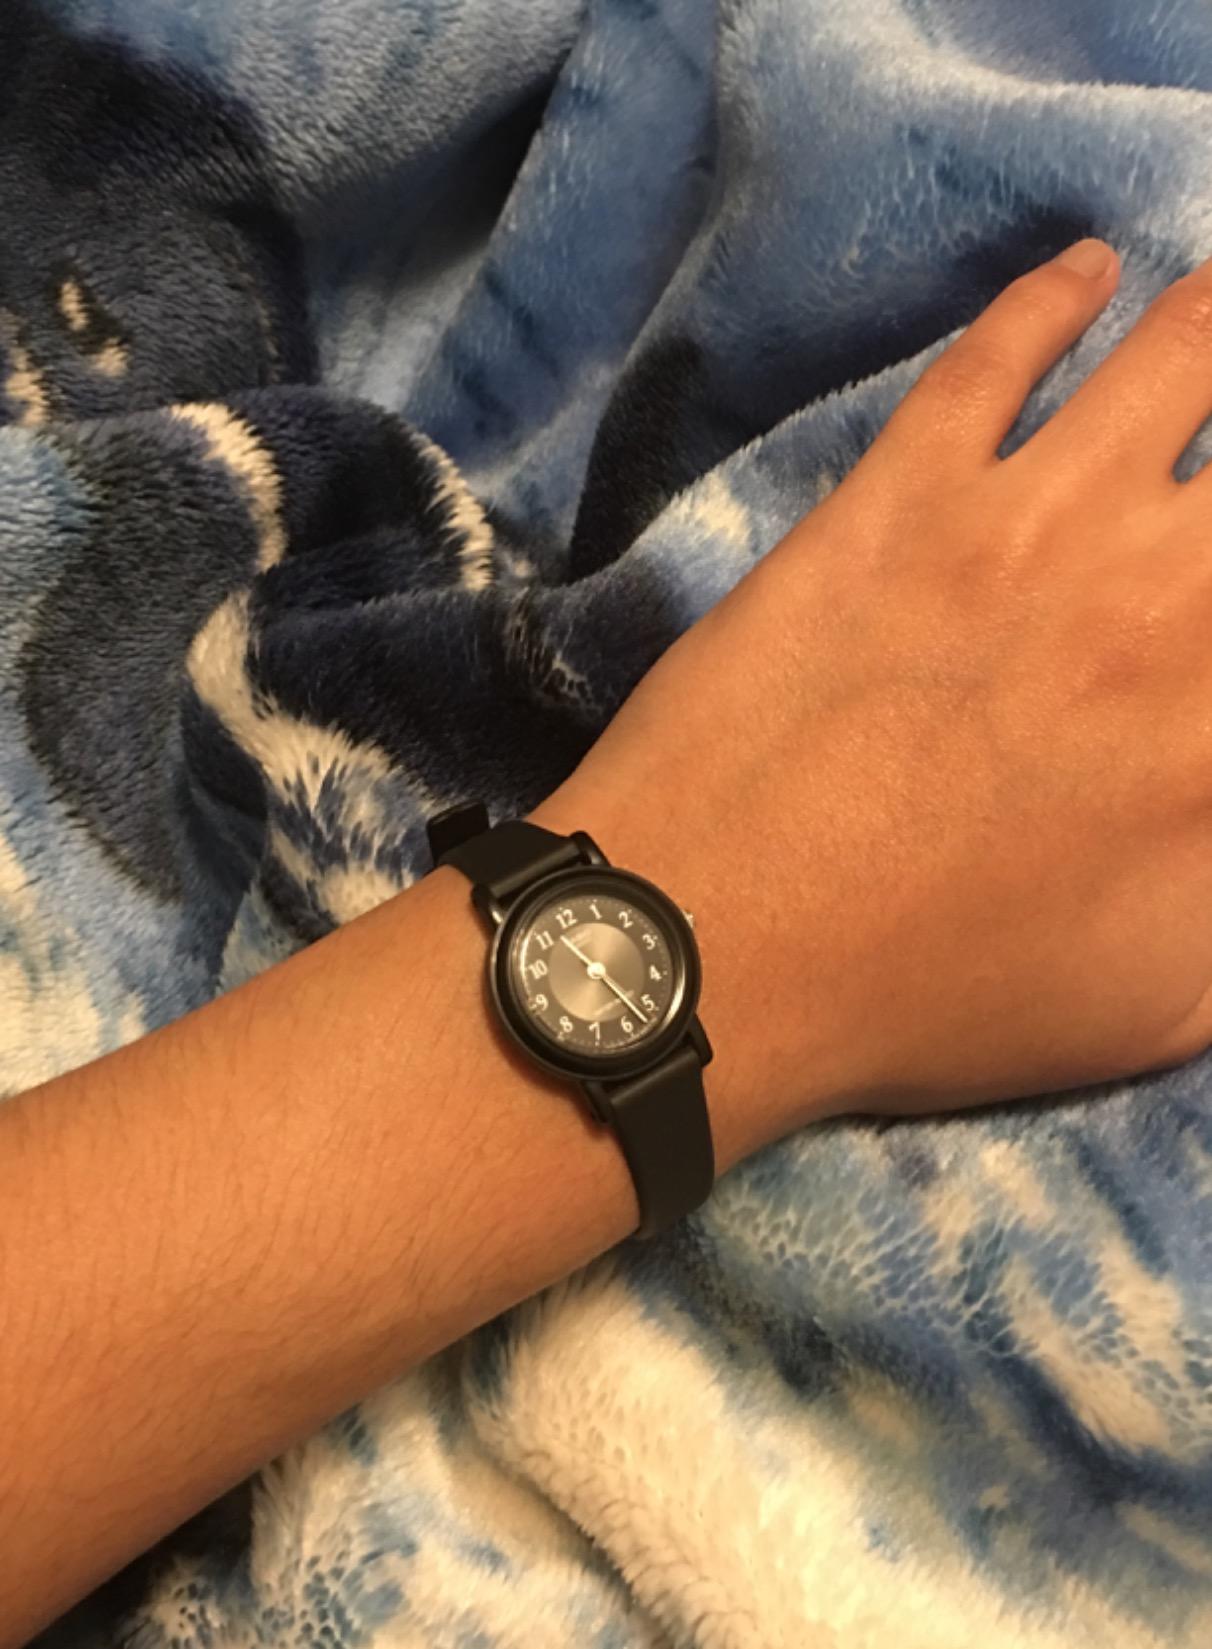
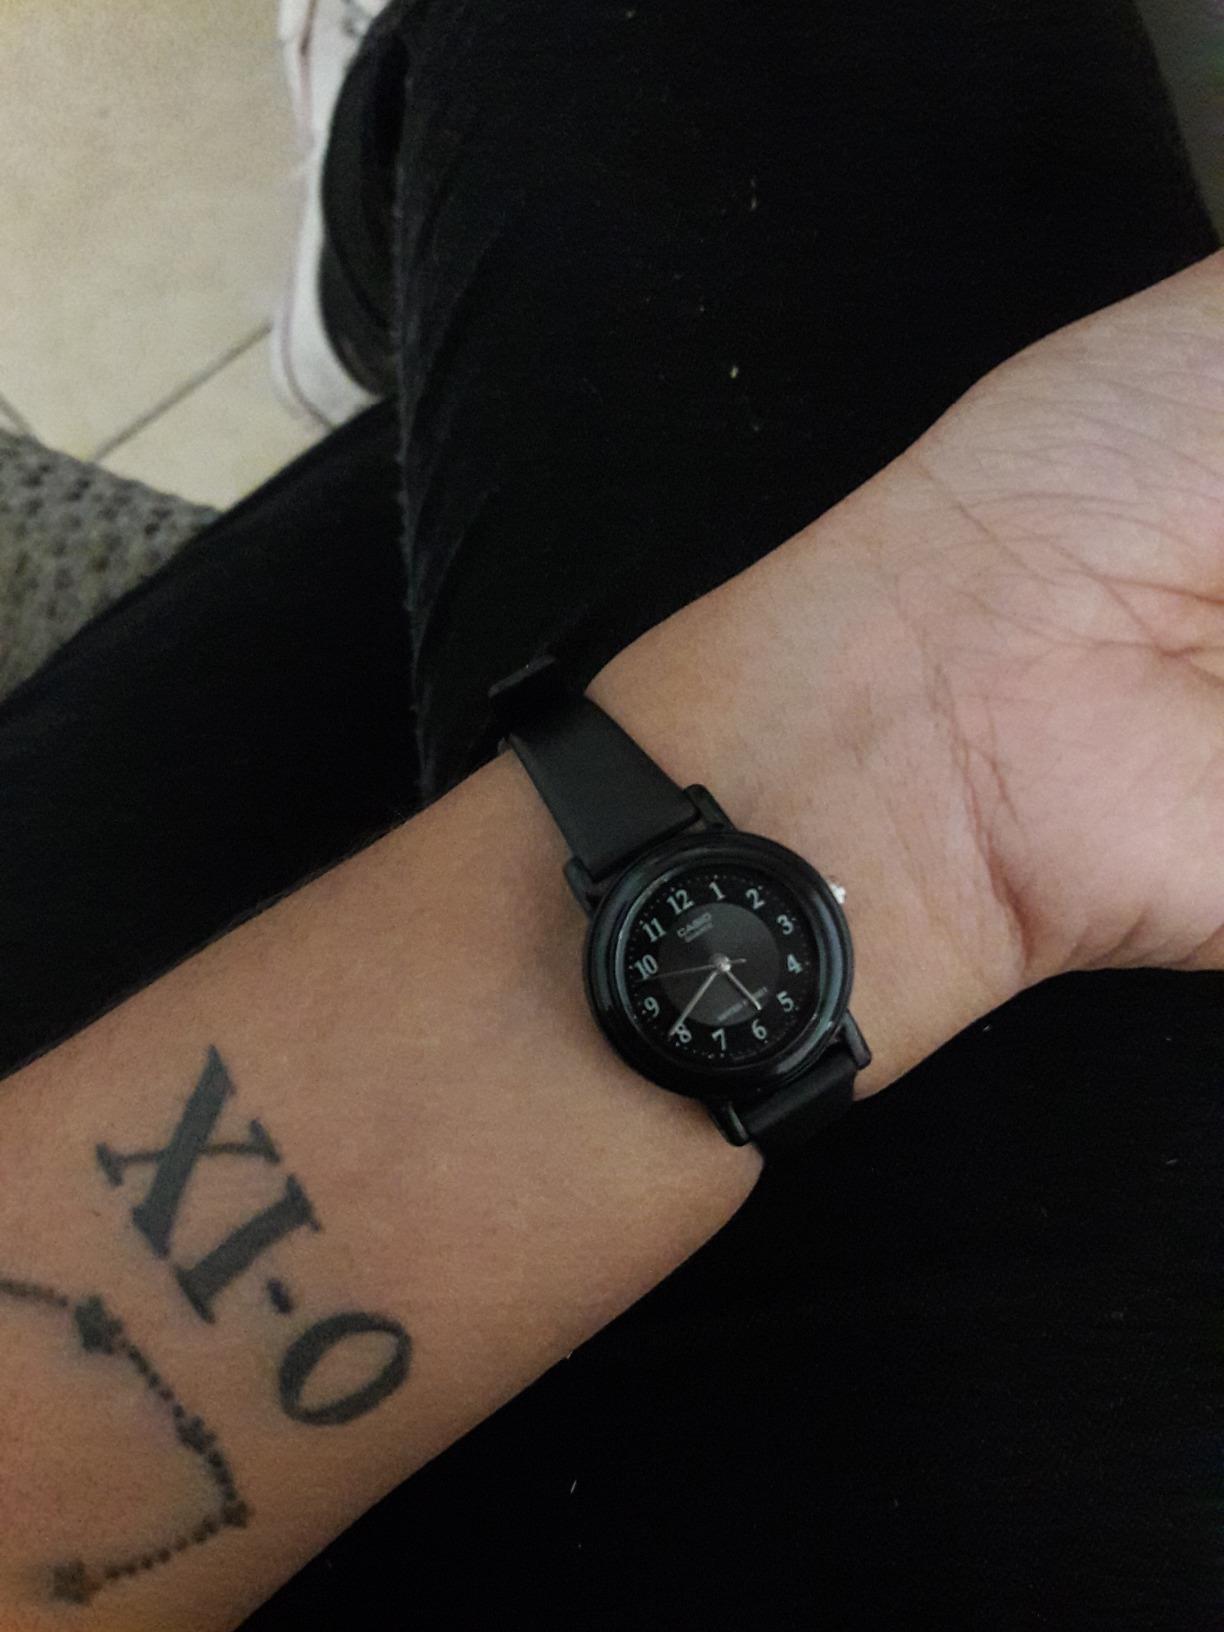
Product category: accessories_watch
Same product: yes